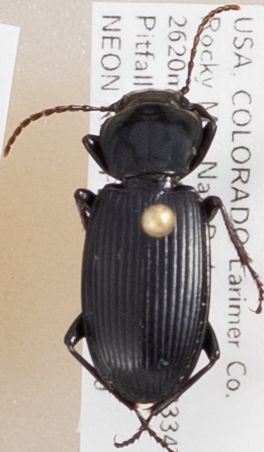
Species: Pterostichus protractus
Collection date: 2018-08-20
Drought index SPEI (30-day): -0.732
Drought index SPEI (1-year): -1.28
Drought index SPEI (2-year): -0.54